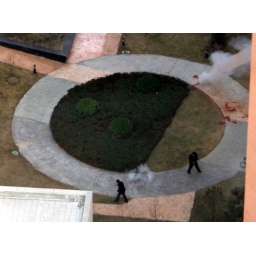
Men shooting off firecrackers Sunday afternoon across the street in the courtyard of apt. buildings